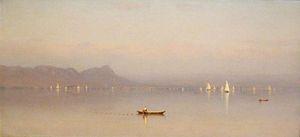
L’histoire de la peinture traverse le temps et enjambe toutes les cultures.